De Officiis

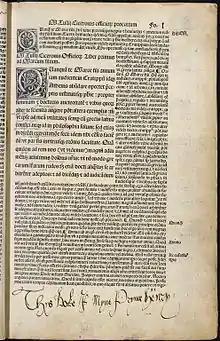
Henry VIII's childhood copy of "De Officiis", bearing the inscription "Thys boke is myne" in his hand, from the collection of the Folger Shakespeare Library

"De Officiis" discusses what is honorable (Book I), what is expedient or to one's advantage (Book II), and what to do when the honorable and expedient conflict (Book III). Cicero says they are the same and that they only appear to be in conflict. In Book III, Cicero expresses his own ideas.